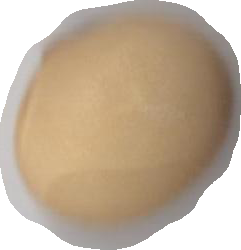
Variety: Anjasmoro